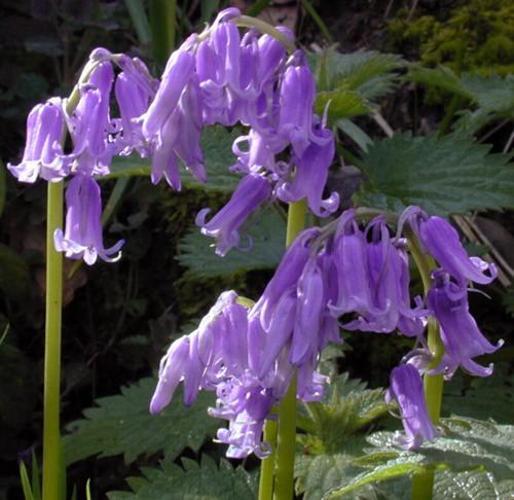
Flower: Bluebell